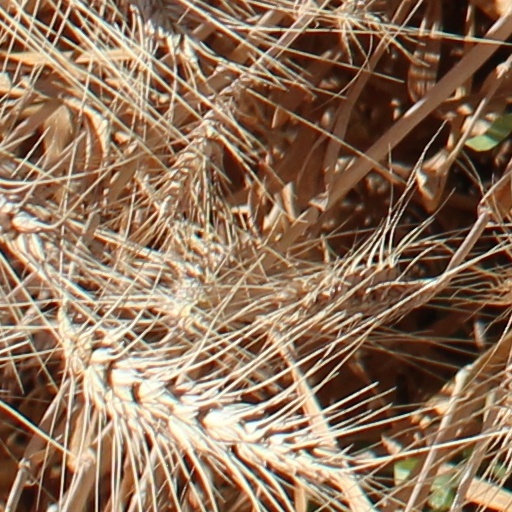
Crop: wheat